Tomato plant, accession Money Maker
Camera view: vertical (180 deg); turntable rotation: 90 degrees
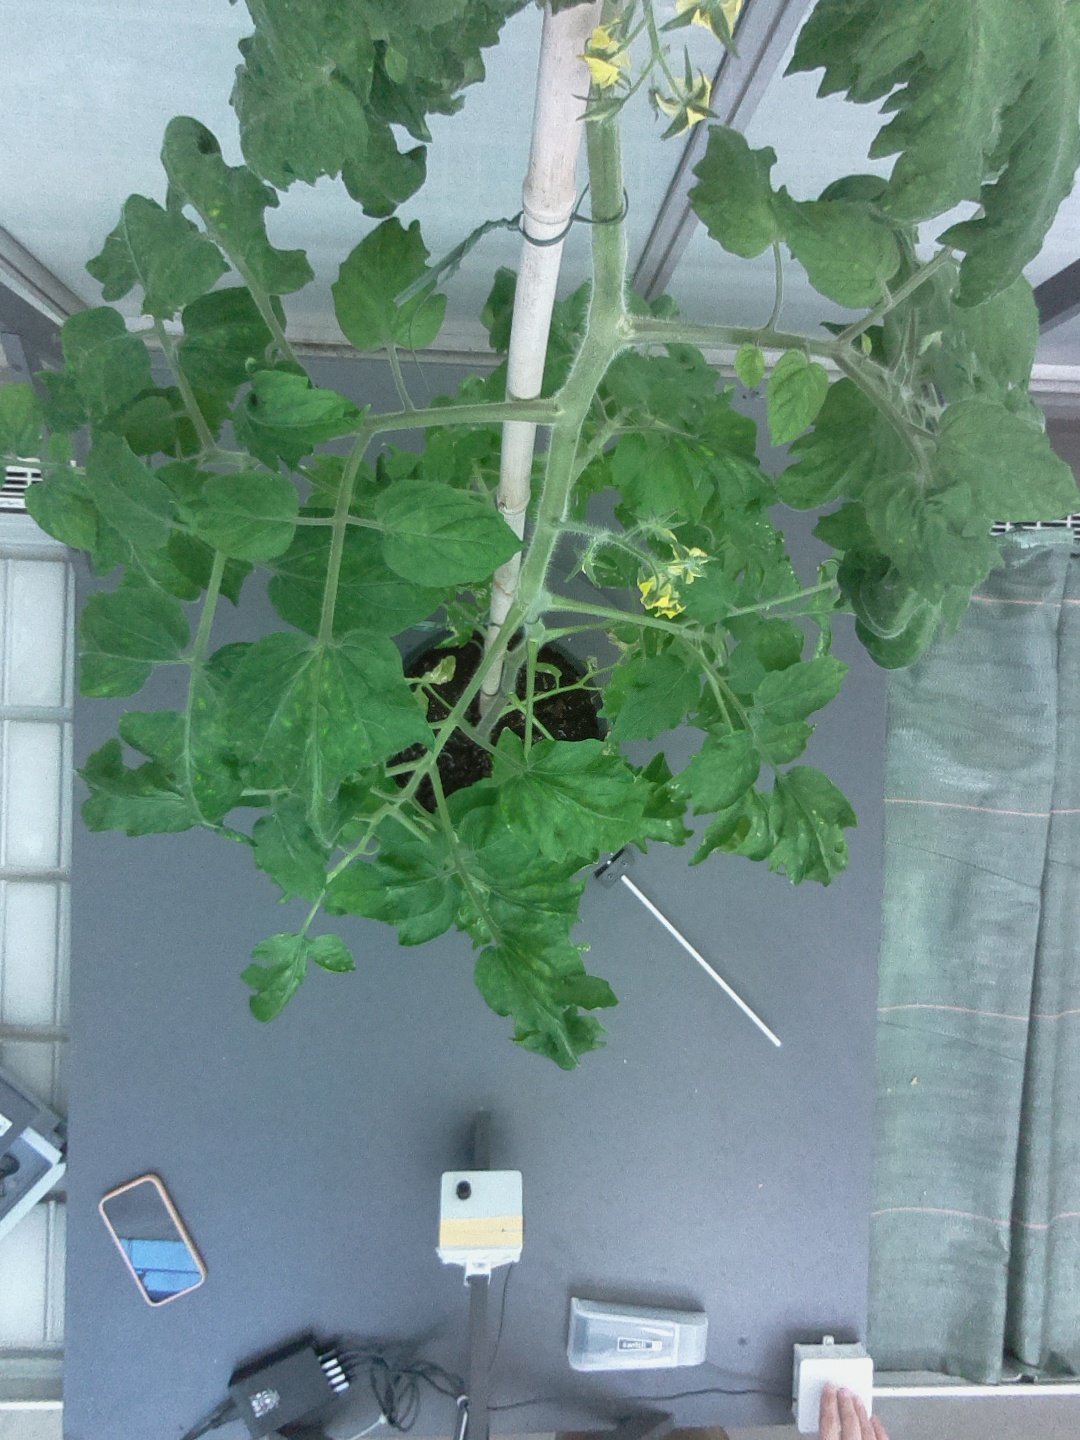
BBCH growth stage 70: Fruits at the main stem or branches visibles